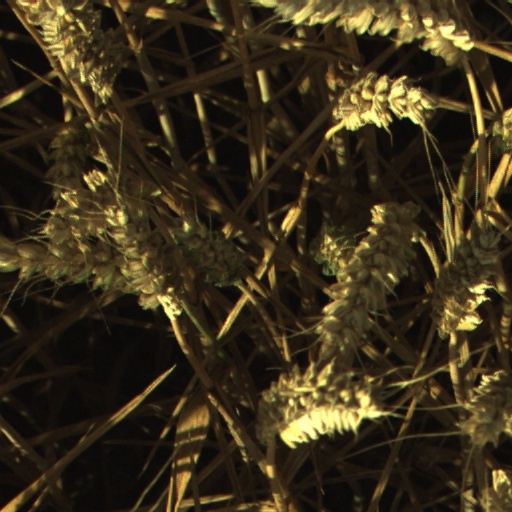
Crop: wheat